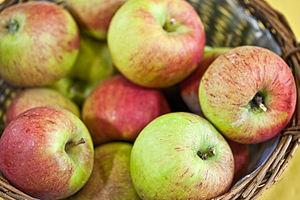
Pilot est le nom d'un cultivar de pommier domestique.